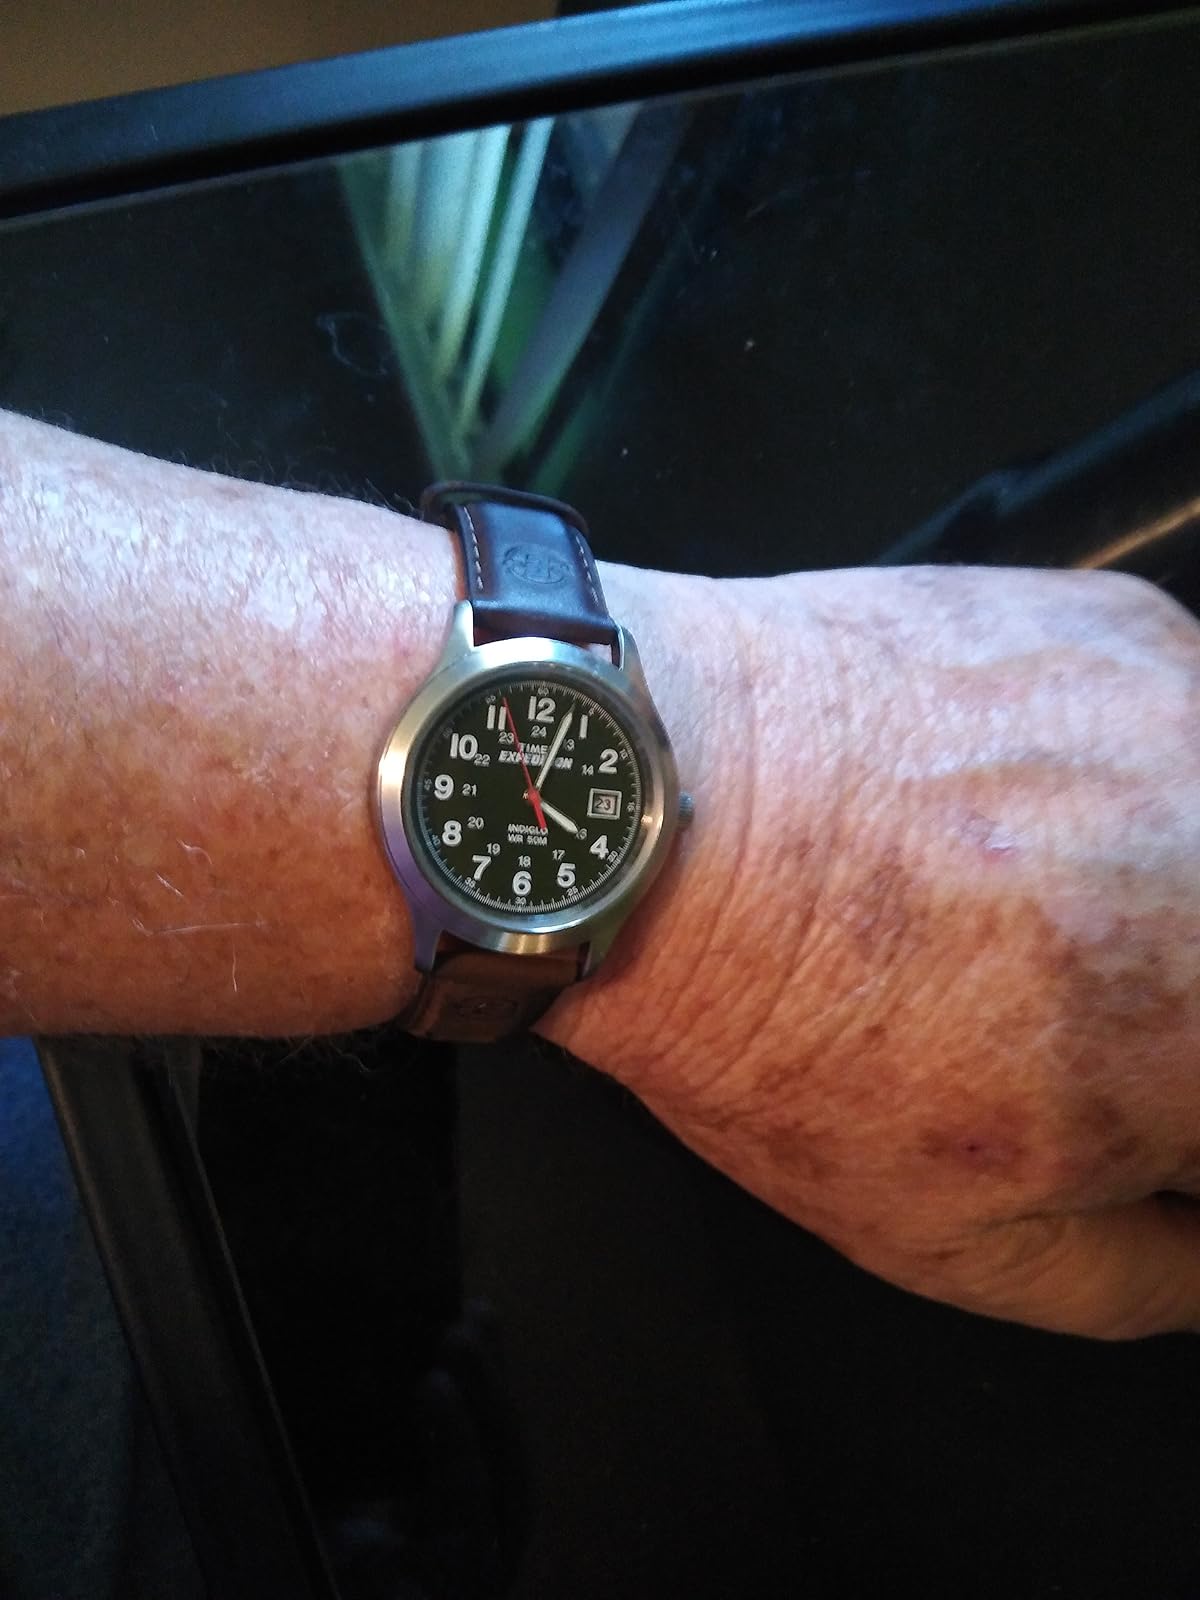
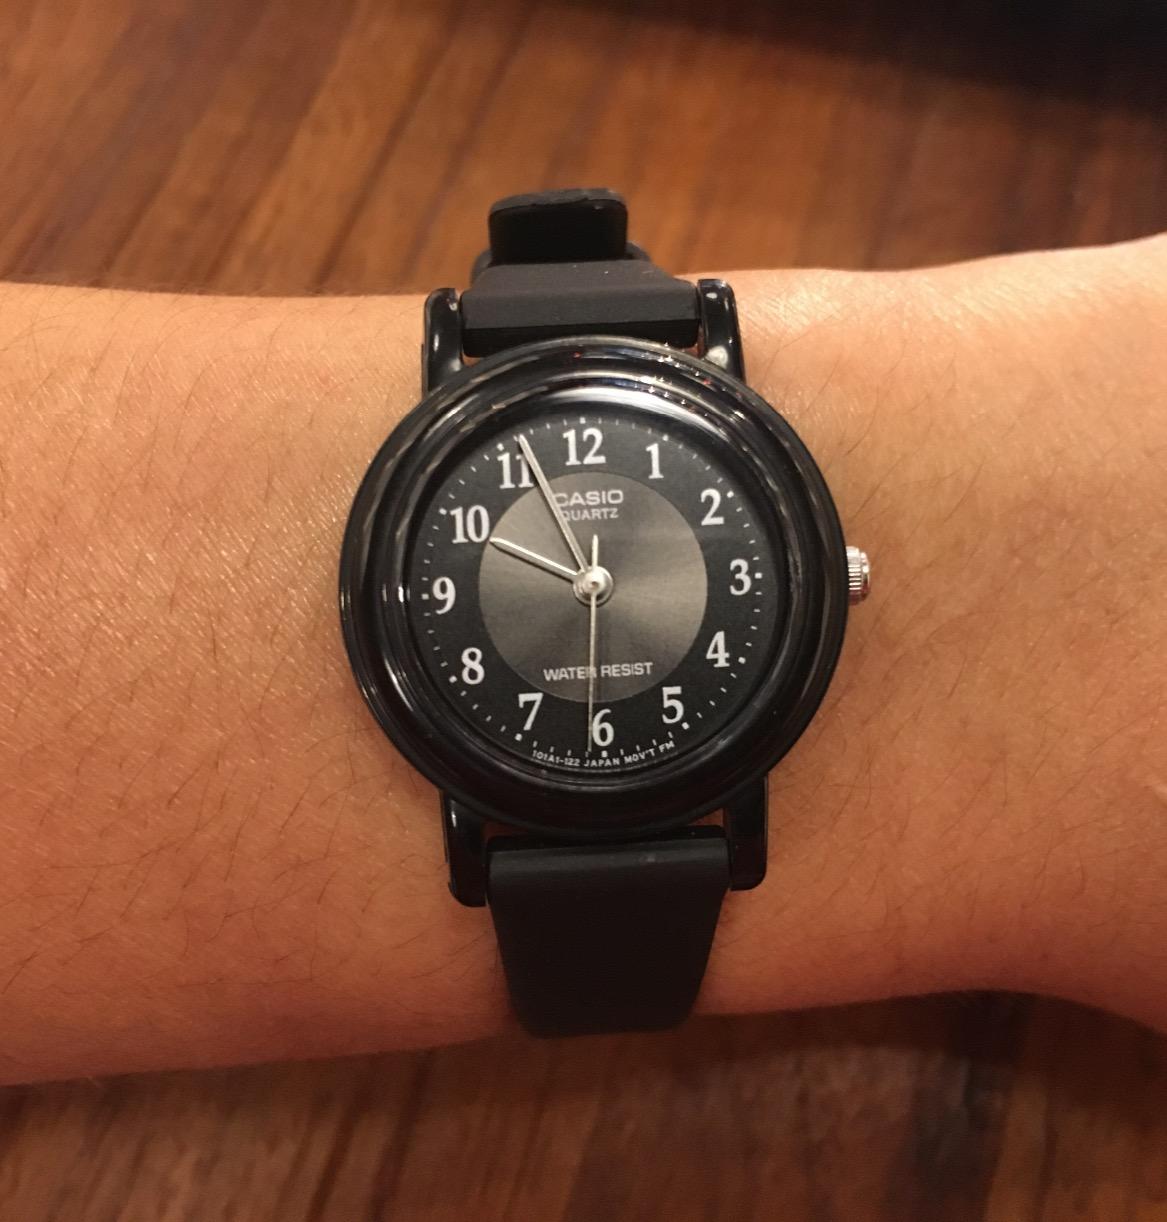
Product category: accessories_watch
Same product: no